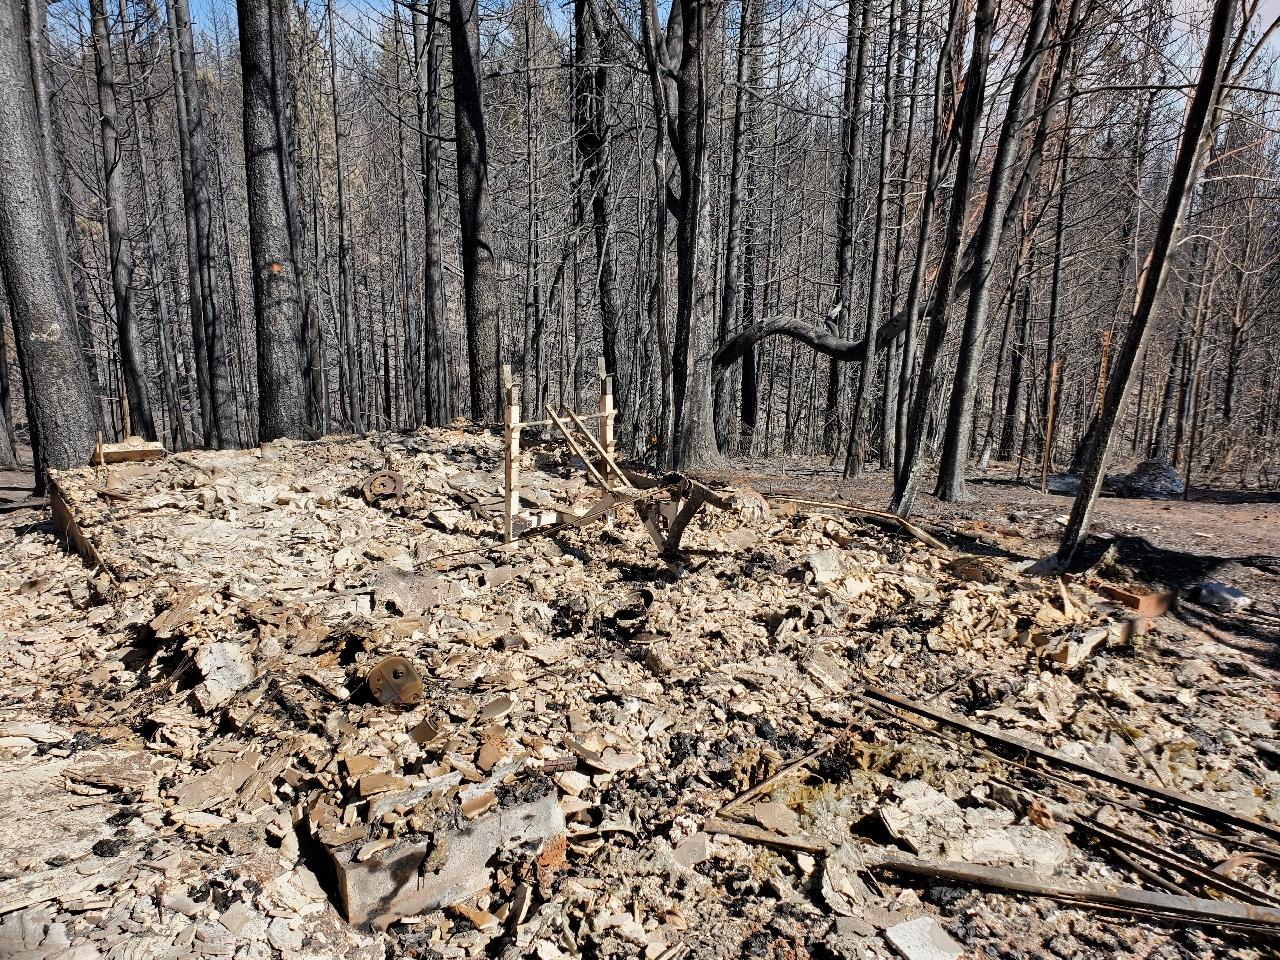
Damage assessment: destroyed